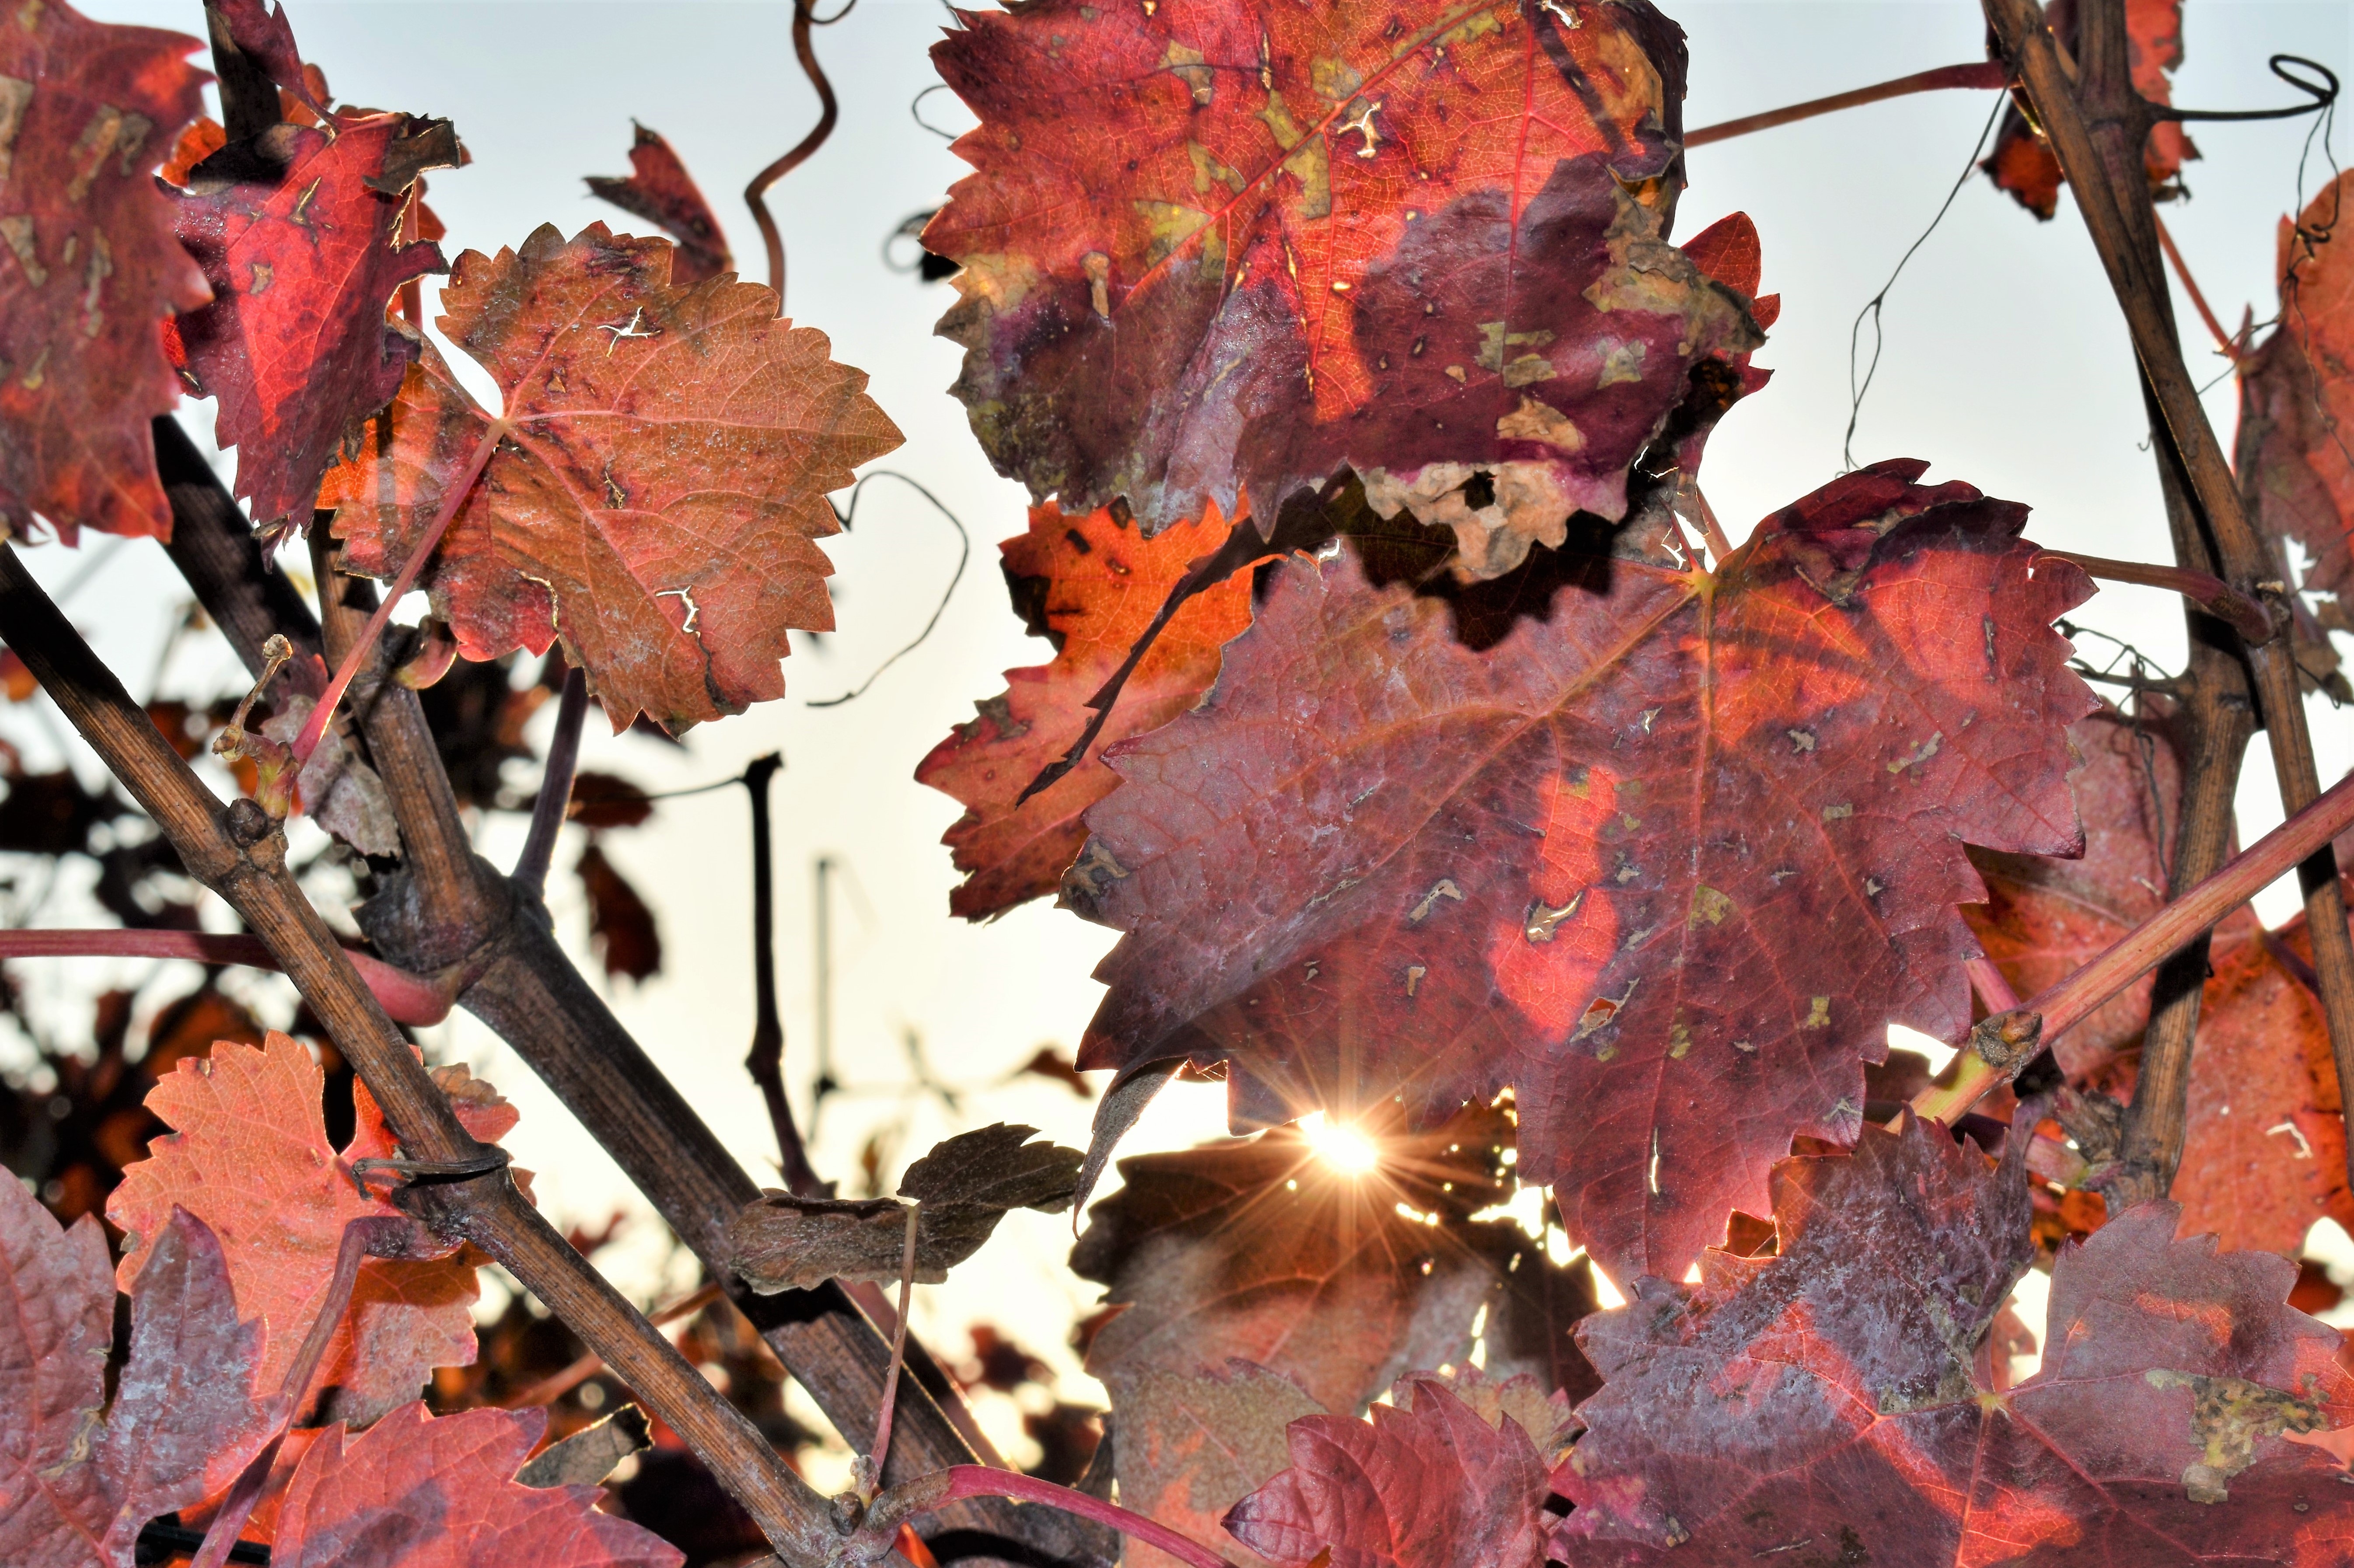
tree, nature, branch, plant, vine, vineyard, wine, leaf, flower, spring, red, color, autumn, season, maple tree, maple leaf, grapevine, leaves, autumn colours, winegrowing, rebstock, flowering plant, woody plant, land plant